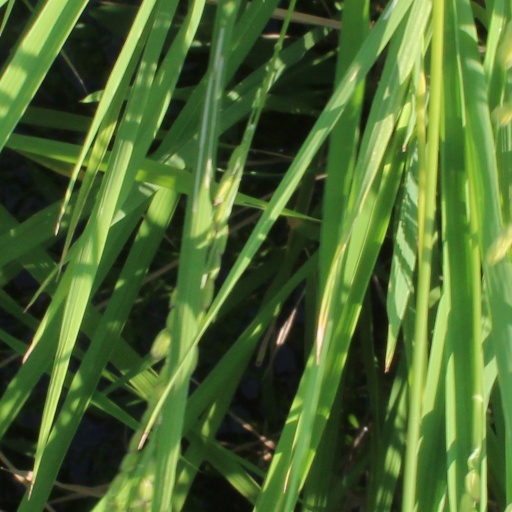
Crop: rice